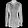
Label: Shirt